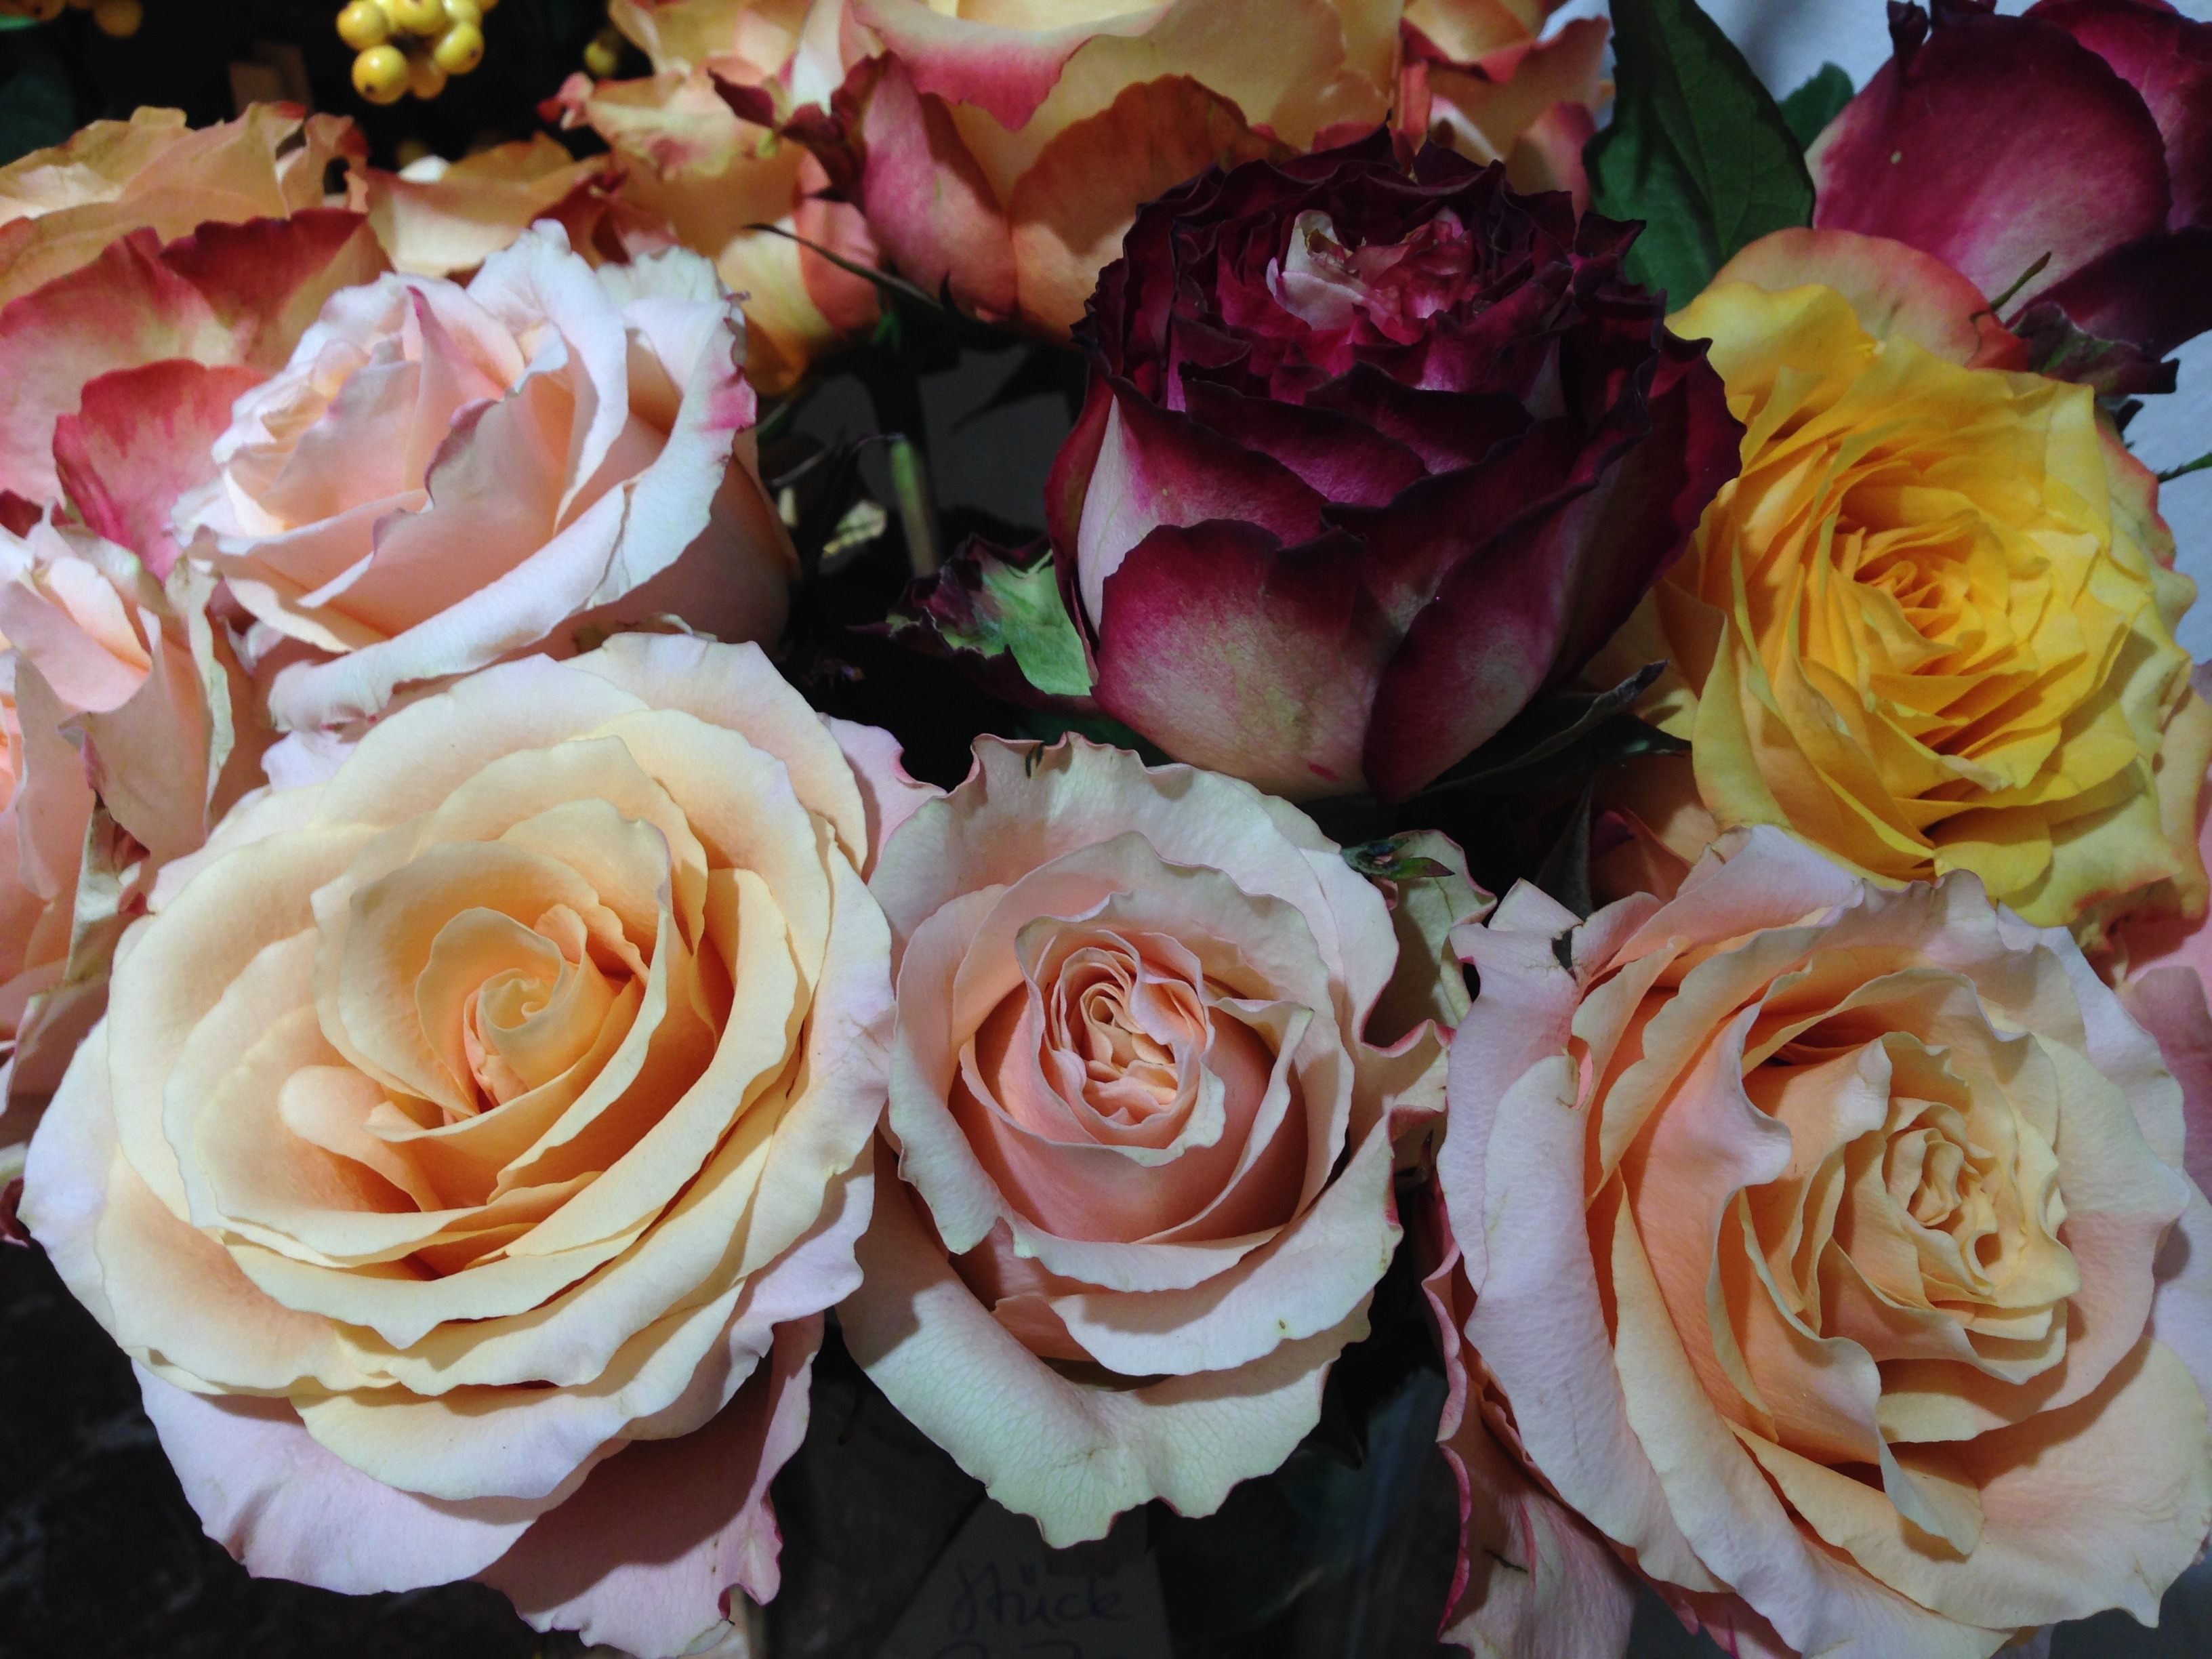
blossom, plant, flower, petal, bloom, rose, colorful, pink, roses, diversity, floristry, floribunda, flowering plant, garden roses, rose family, flower bouquet, cut flowers, floral design, land plant, flower arranging